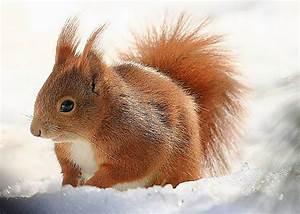
squirrel